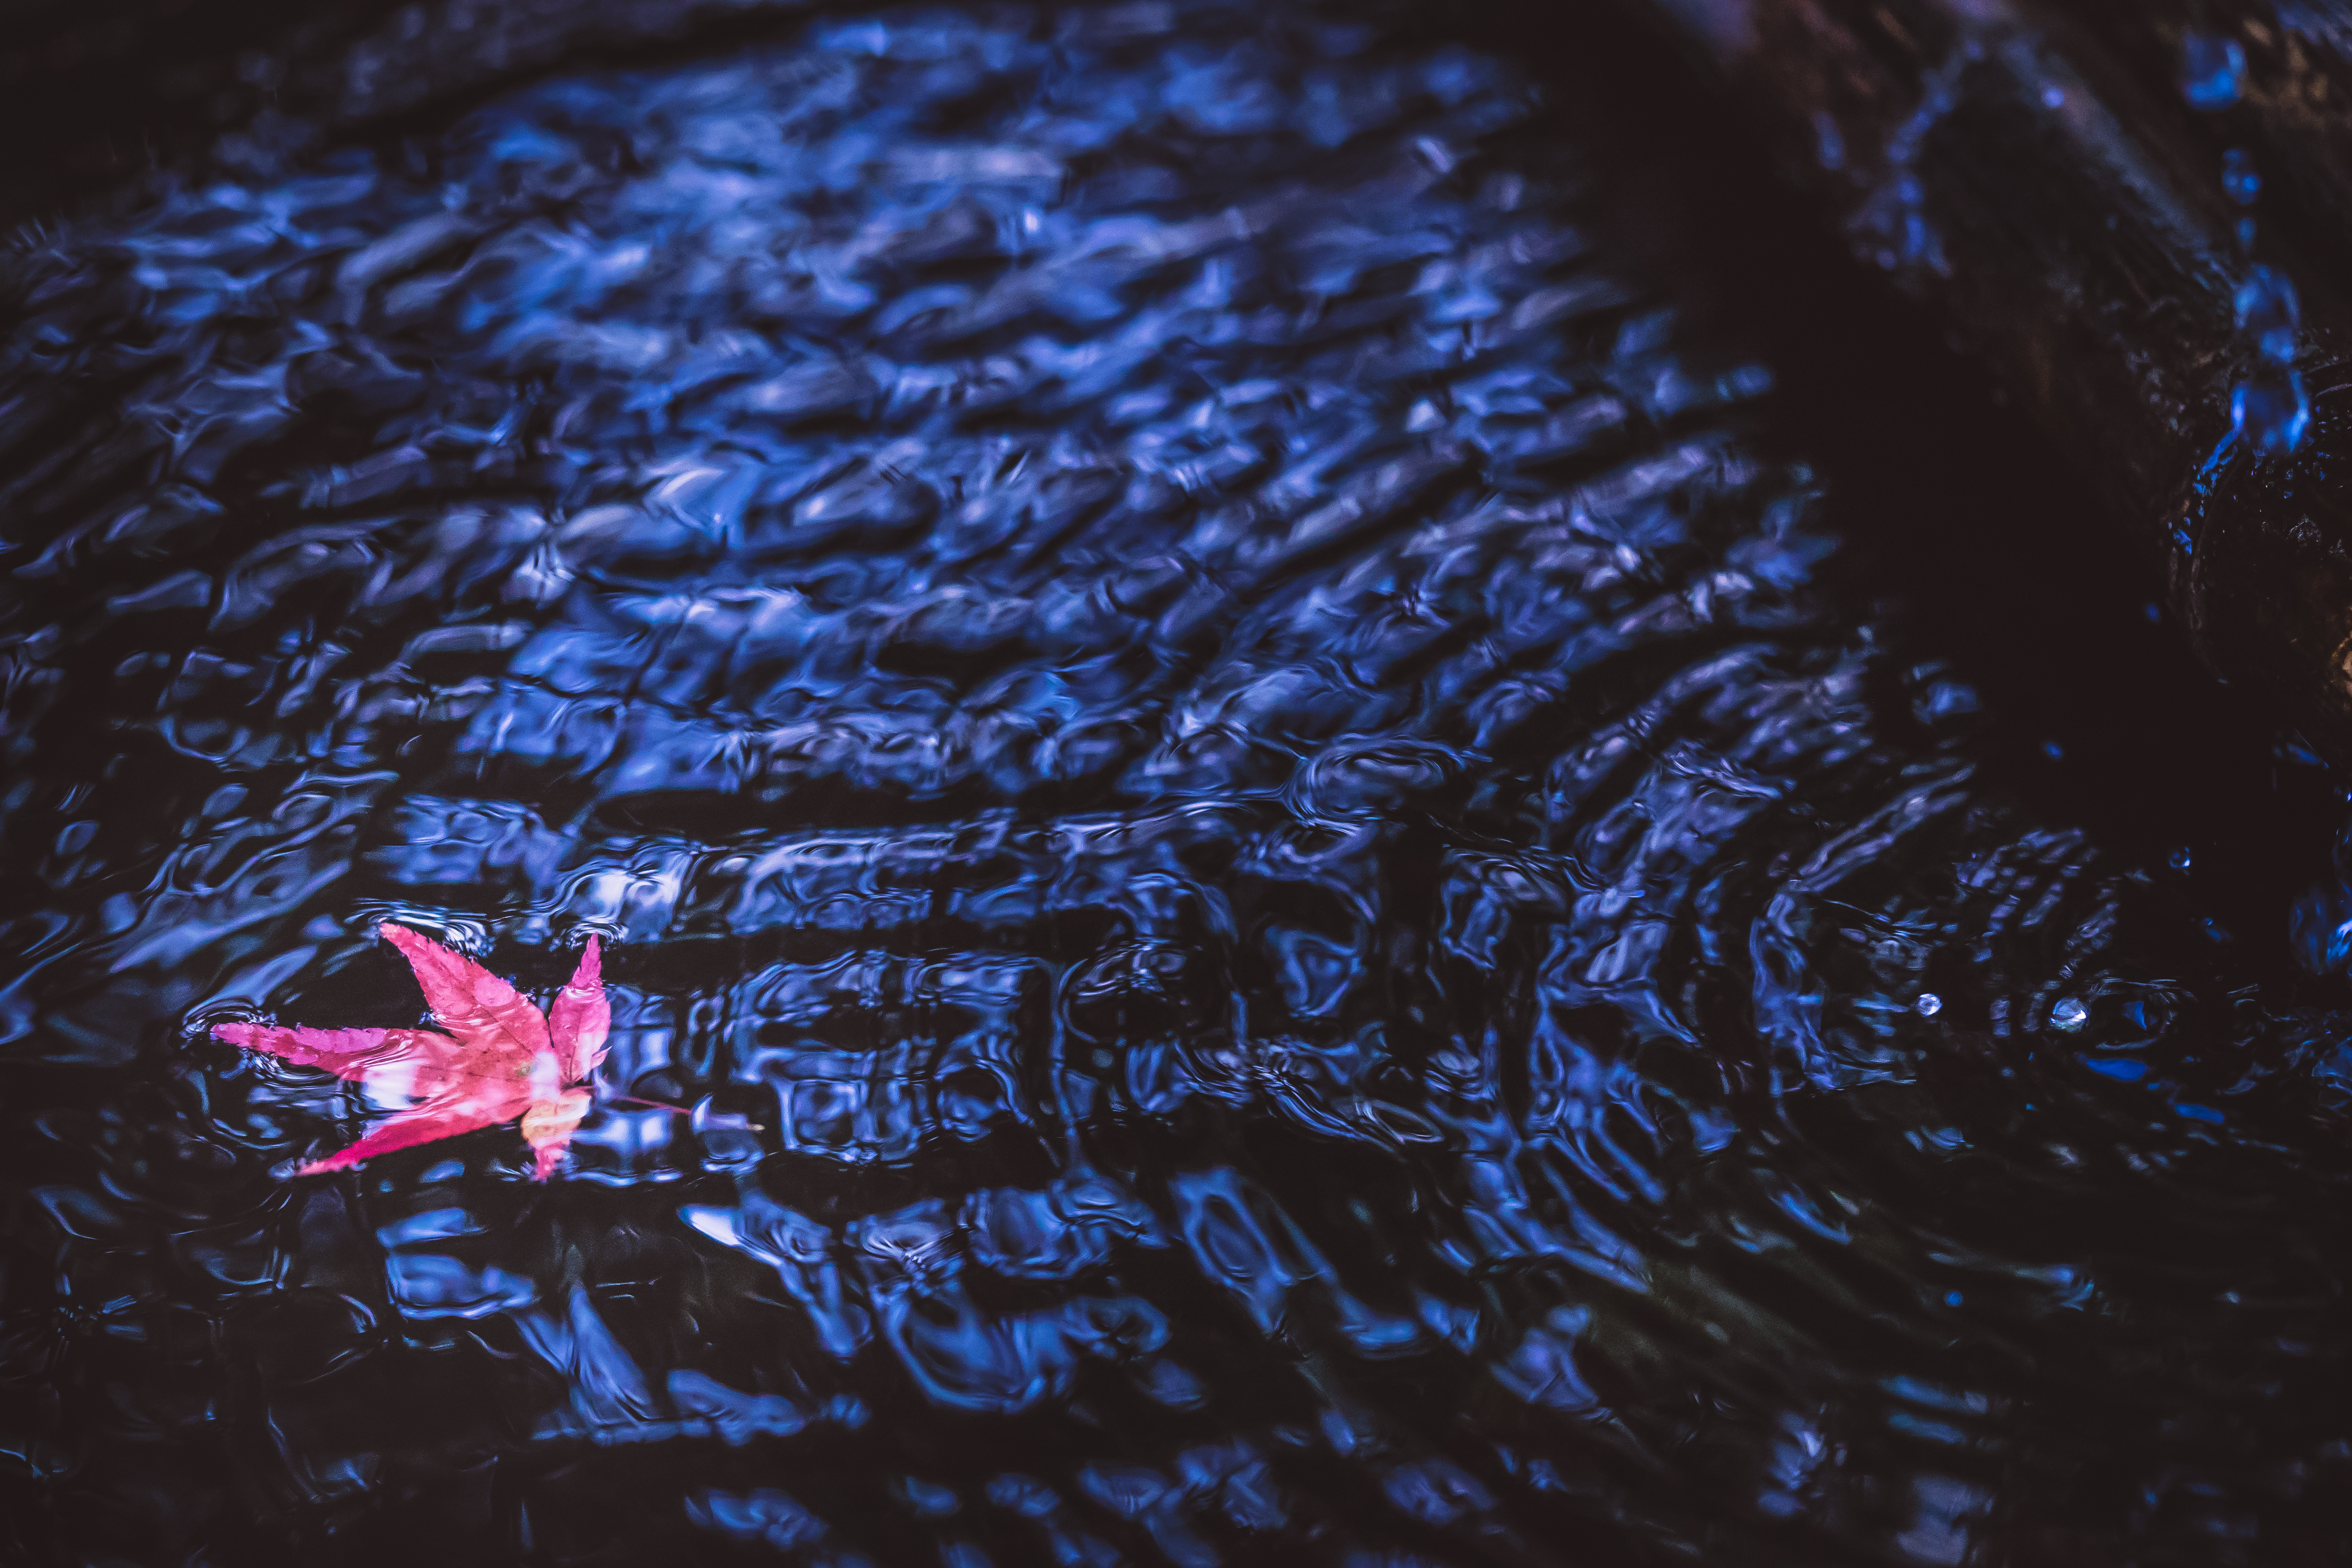
water, night, flower, reflection, darkness, blue, cool image, joukeijitemple, omdem1, mapleleaf, mzuikodigitaled60mmf28, laotzu, taoteching, screenshot, macro photography, computer wallpaper, geological phenomenon